History of Massachusetts

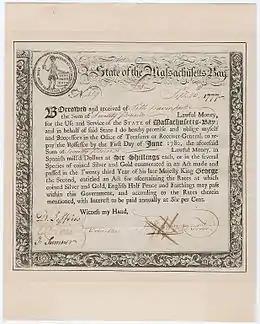
Certificate of government of Massachusetts Bay acknowledging loan of £20 to state treasury by Seth Davenport. September 1777

Boston was the center of revolutionary activity in the decade before 1775, with Massachusetts natives Samuel Adams, John Adams, and John Hancock as leaders who would become important in the revolution. Boston had been under military occupation since 1768. When customs officials were attacked by mobs, two regiments of British regulars arrived. They had been housed in the city with increasing public outrage.